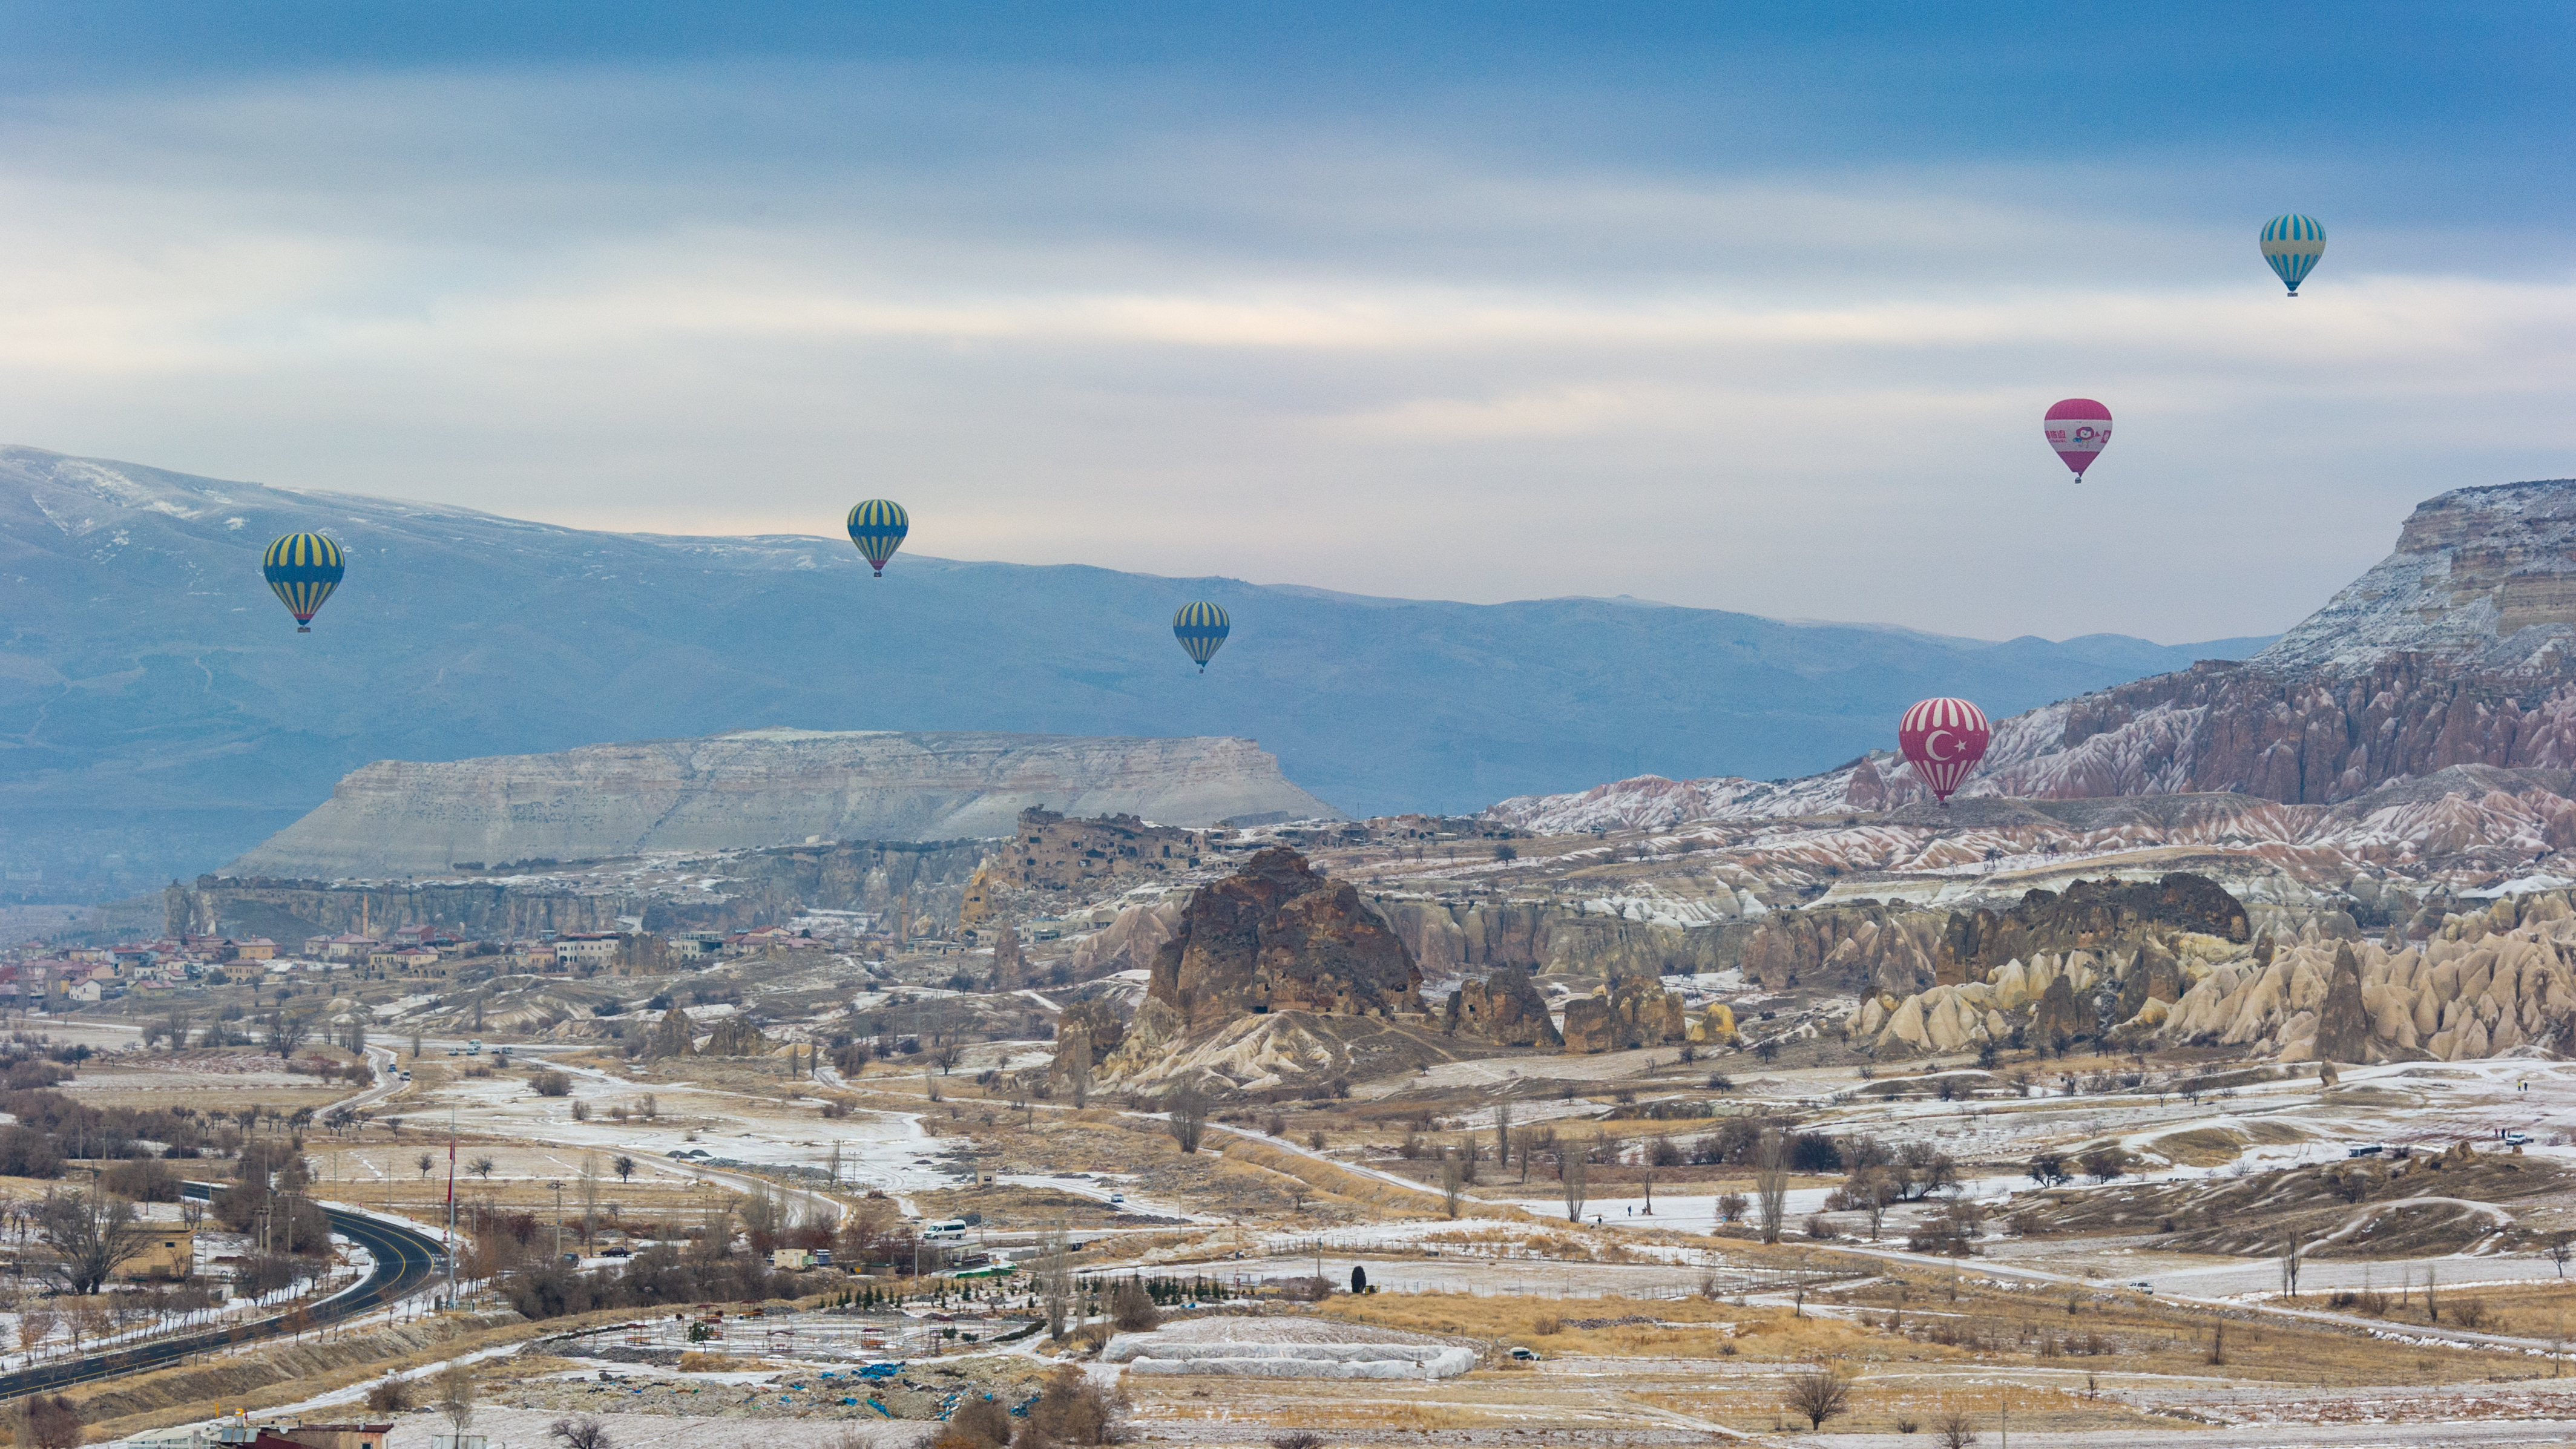
sea, hot air balloon, valley, flying, fly, aircraft, vehicle, flight, extreme sport, toy, paragliding, air sports, hot air ballooning, atmosphere of earth